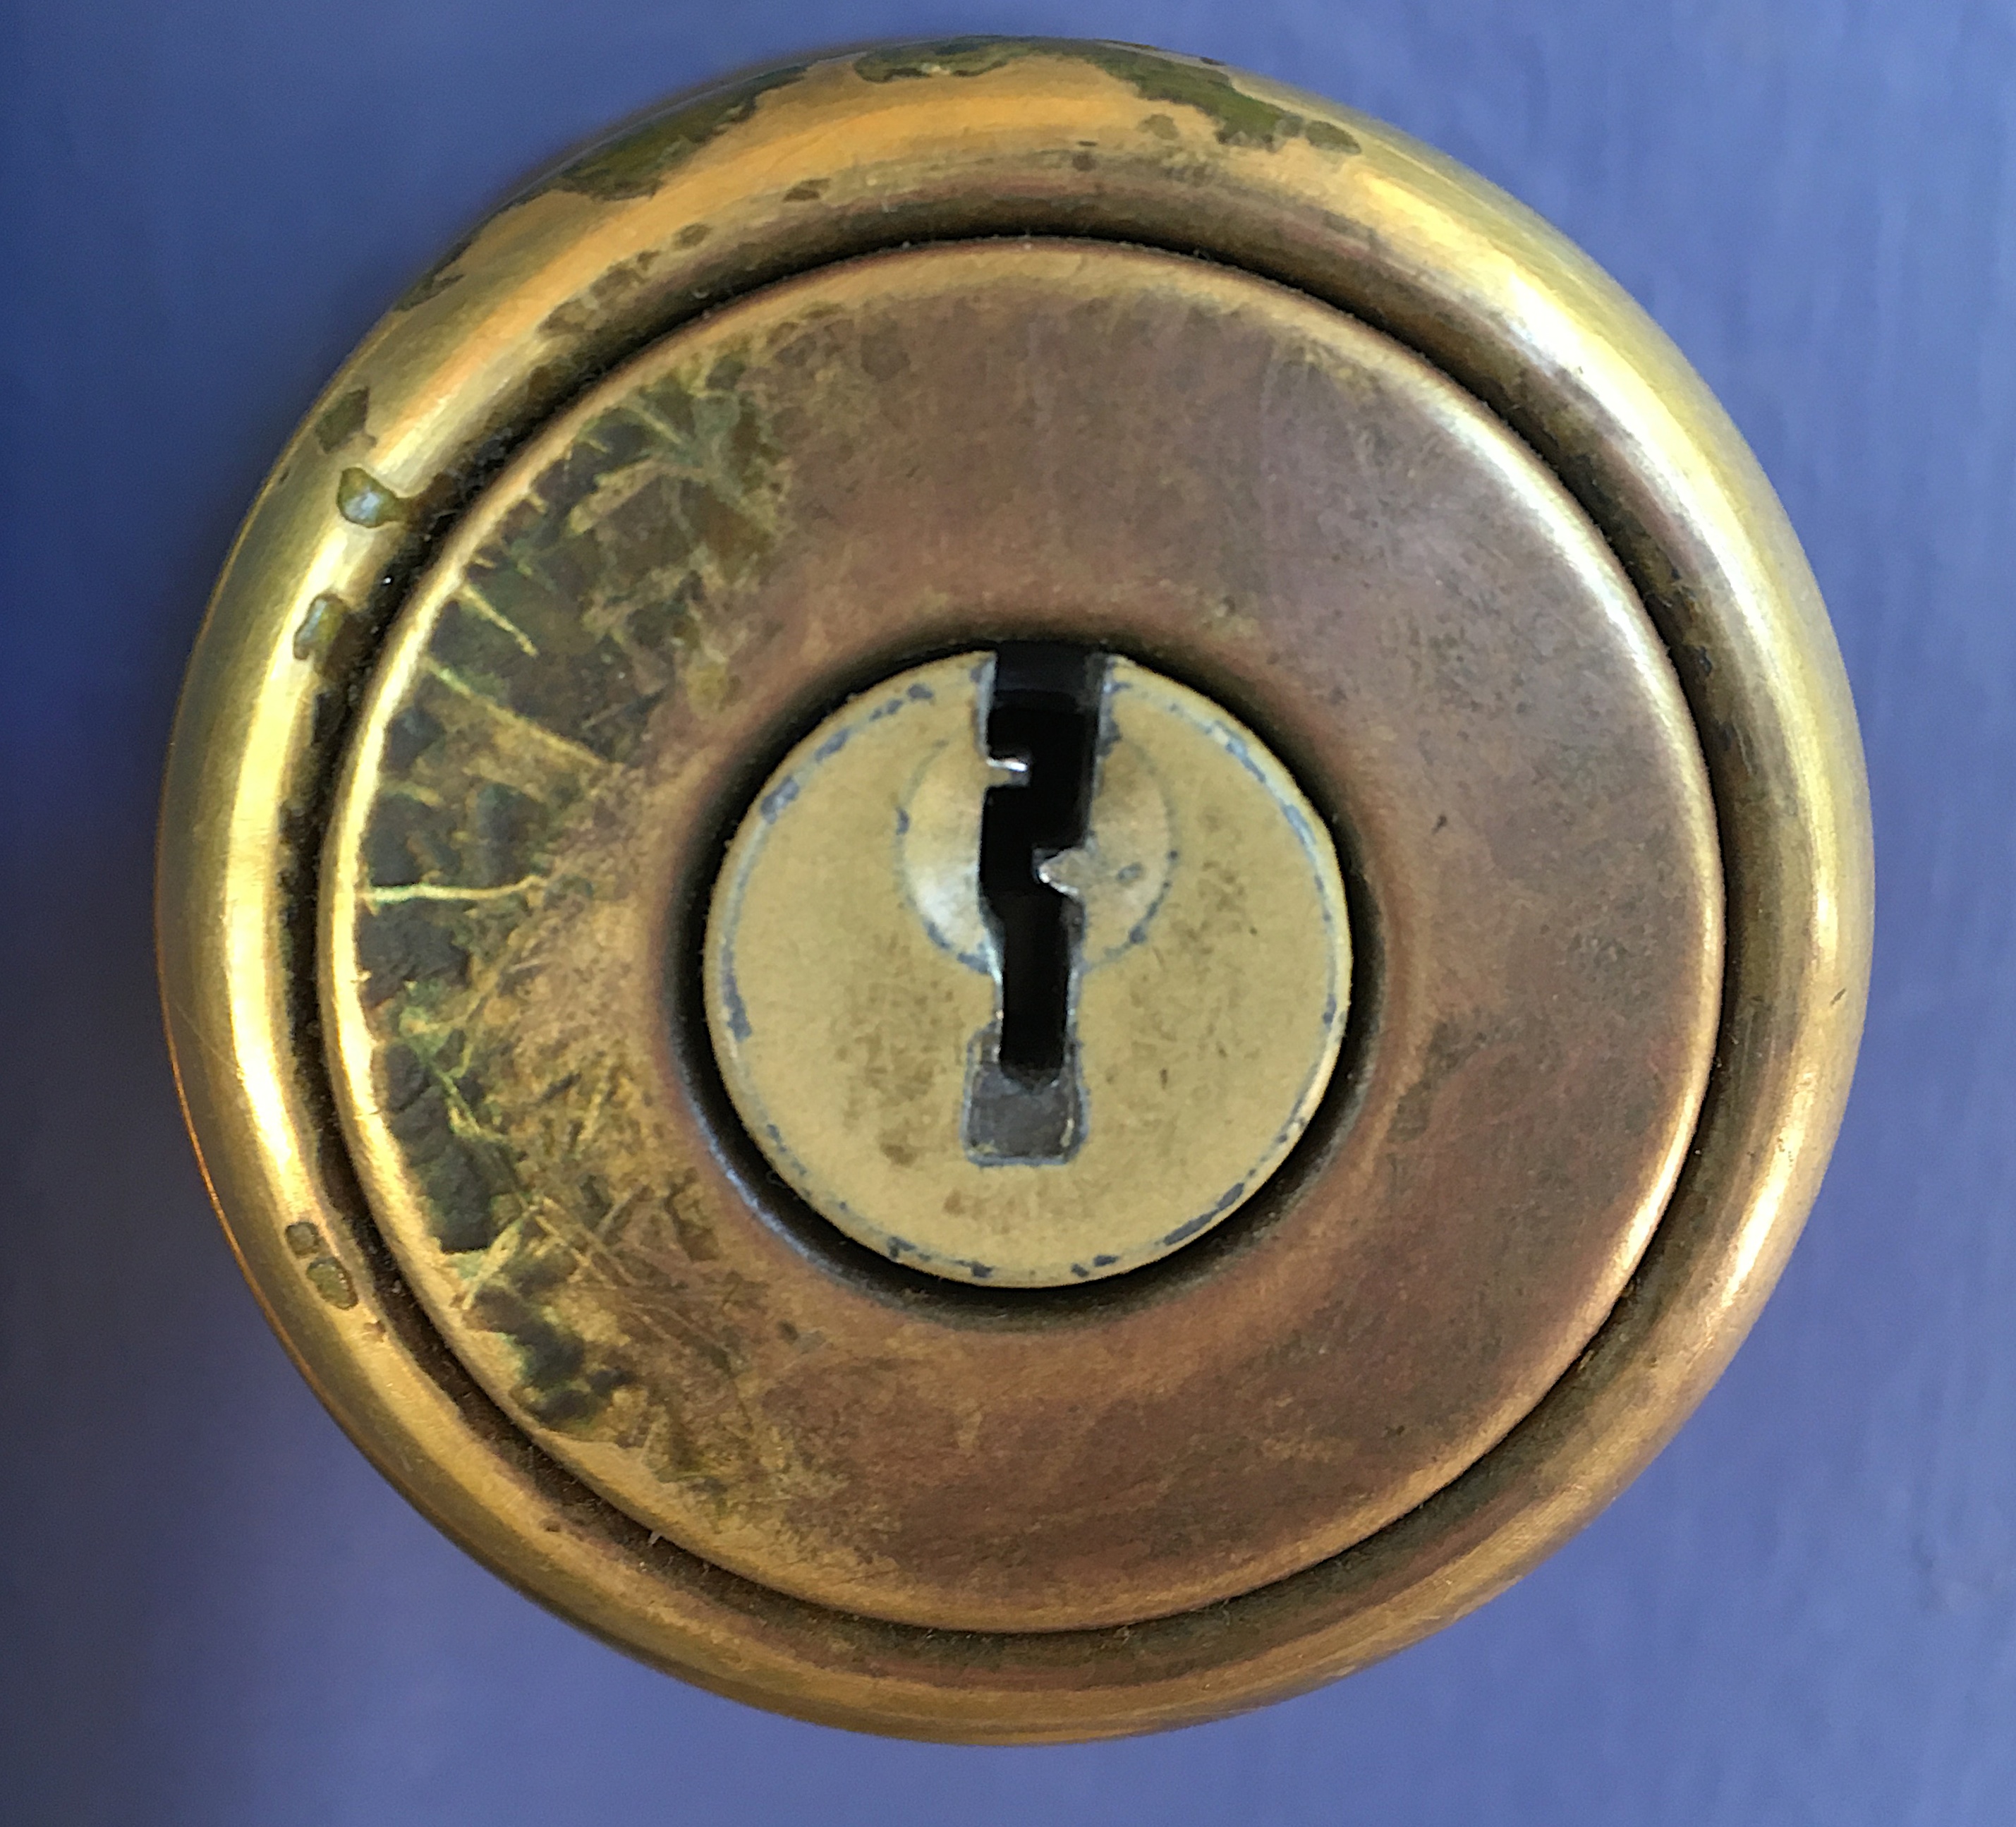
wheel, metal, material, brass, bronze, lock